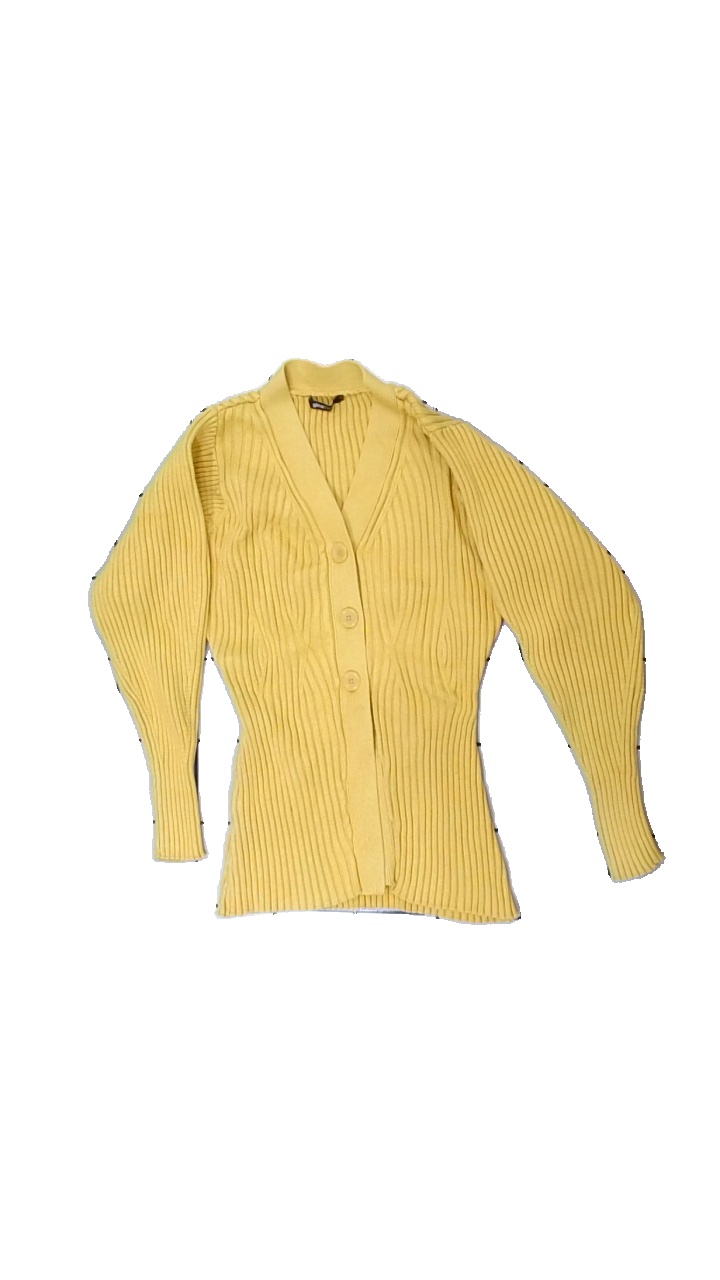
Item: Cardigan (Ladies)
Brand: Gina Tricot
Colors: Yellow
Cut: V-collar, Tight
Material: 100%cotton
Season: Spring
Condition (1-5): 4
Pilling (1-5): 4
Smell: Minor
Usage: Export
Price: <50